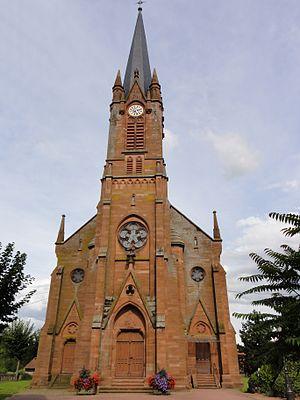
Alsace, Bas-Rhin, Église Sainte-Marie-Madeleine d'Ingwiller (IA67009758).
Ingwiller est une commune française de la plaine d'Alsace située à 37,8 km au nord-ouest de Strasbourg, dans le département du Bas-Rhin, en région Grand Est.